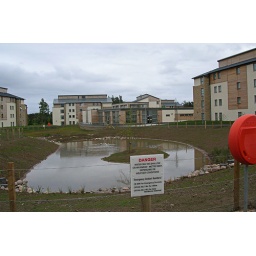
Becuase building a water feature in the middle of a student hall of residence is always a good idea.